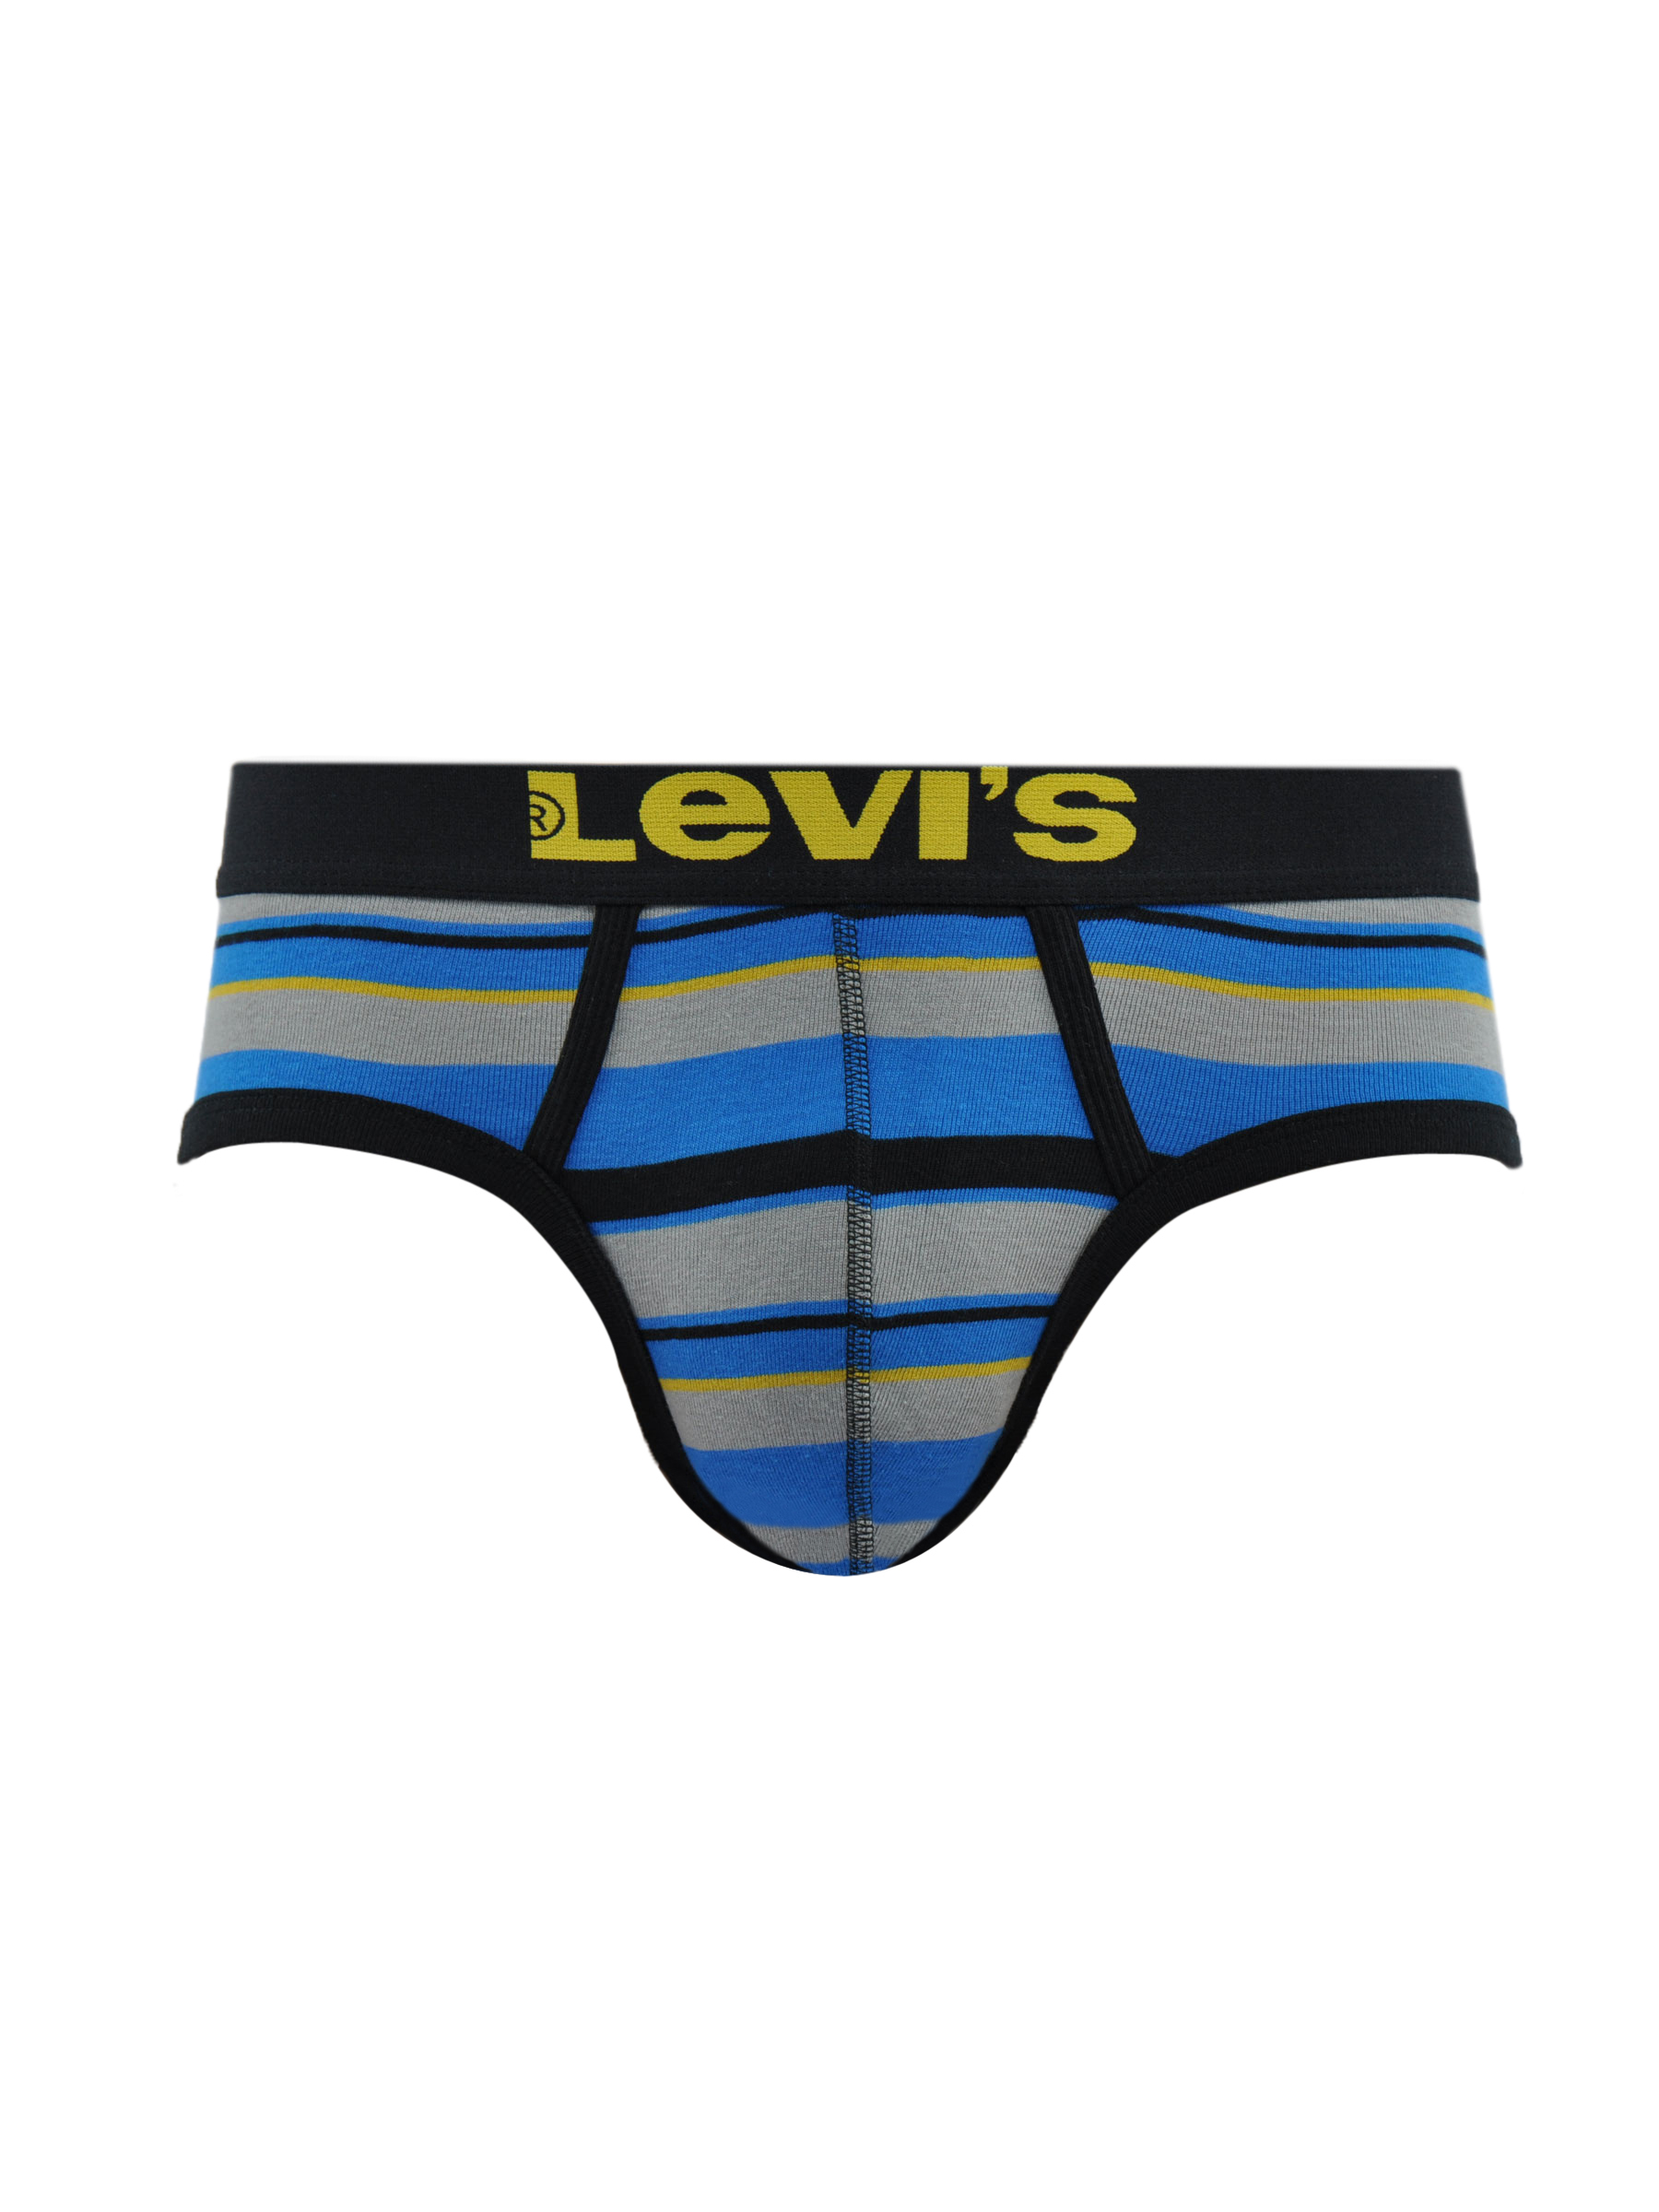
Levis Men Jazz Stripes Blue Brief
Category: Apparel / Innerwear / Briefs
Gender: Men
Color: Blue
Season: Summer 2016
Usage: Casual